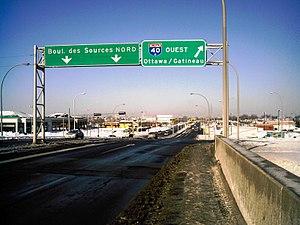
Le boulevard des Sources, au-dessus de l'autoroute 40, dans l'ouest de l'île de Montréal.
Le boulevard des Sources est une artère de Montréal.